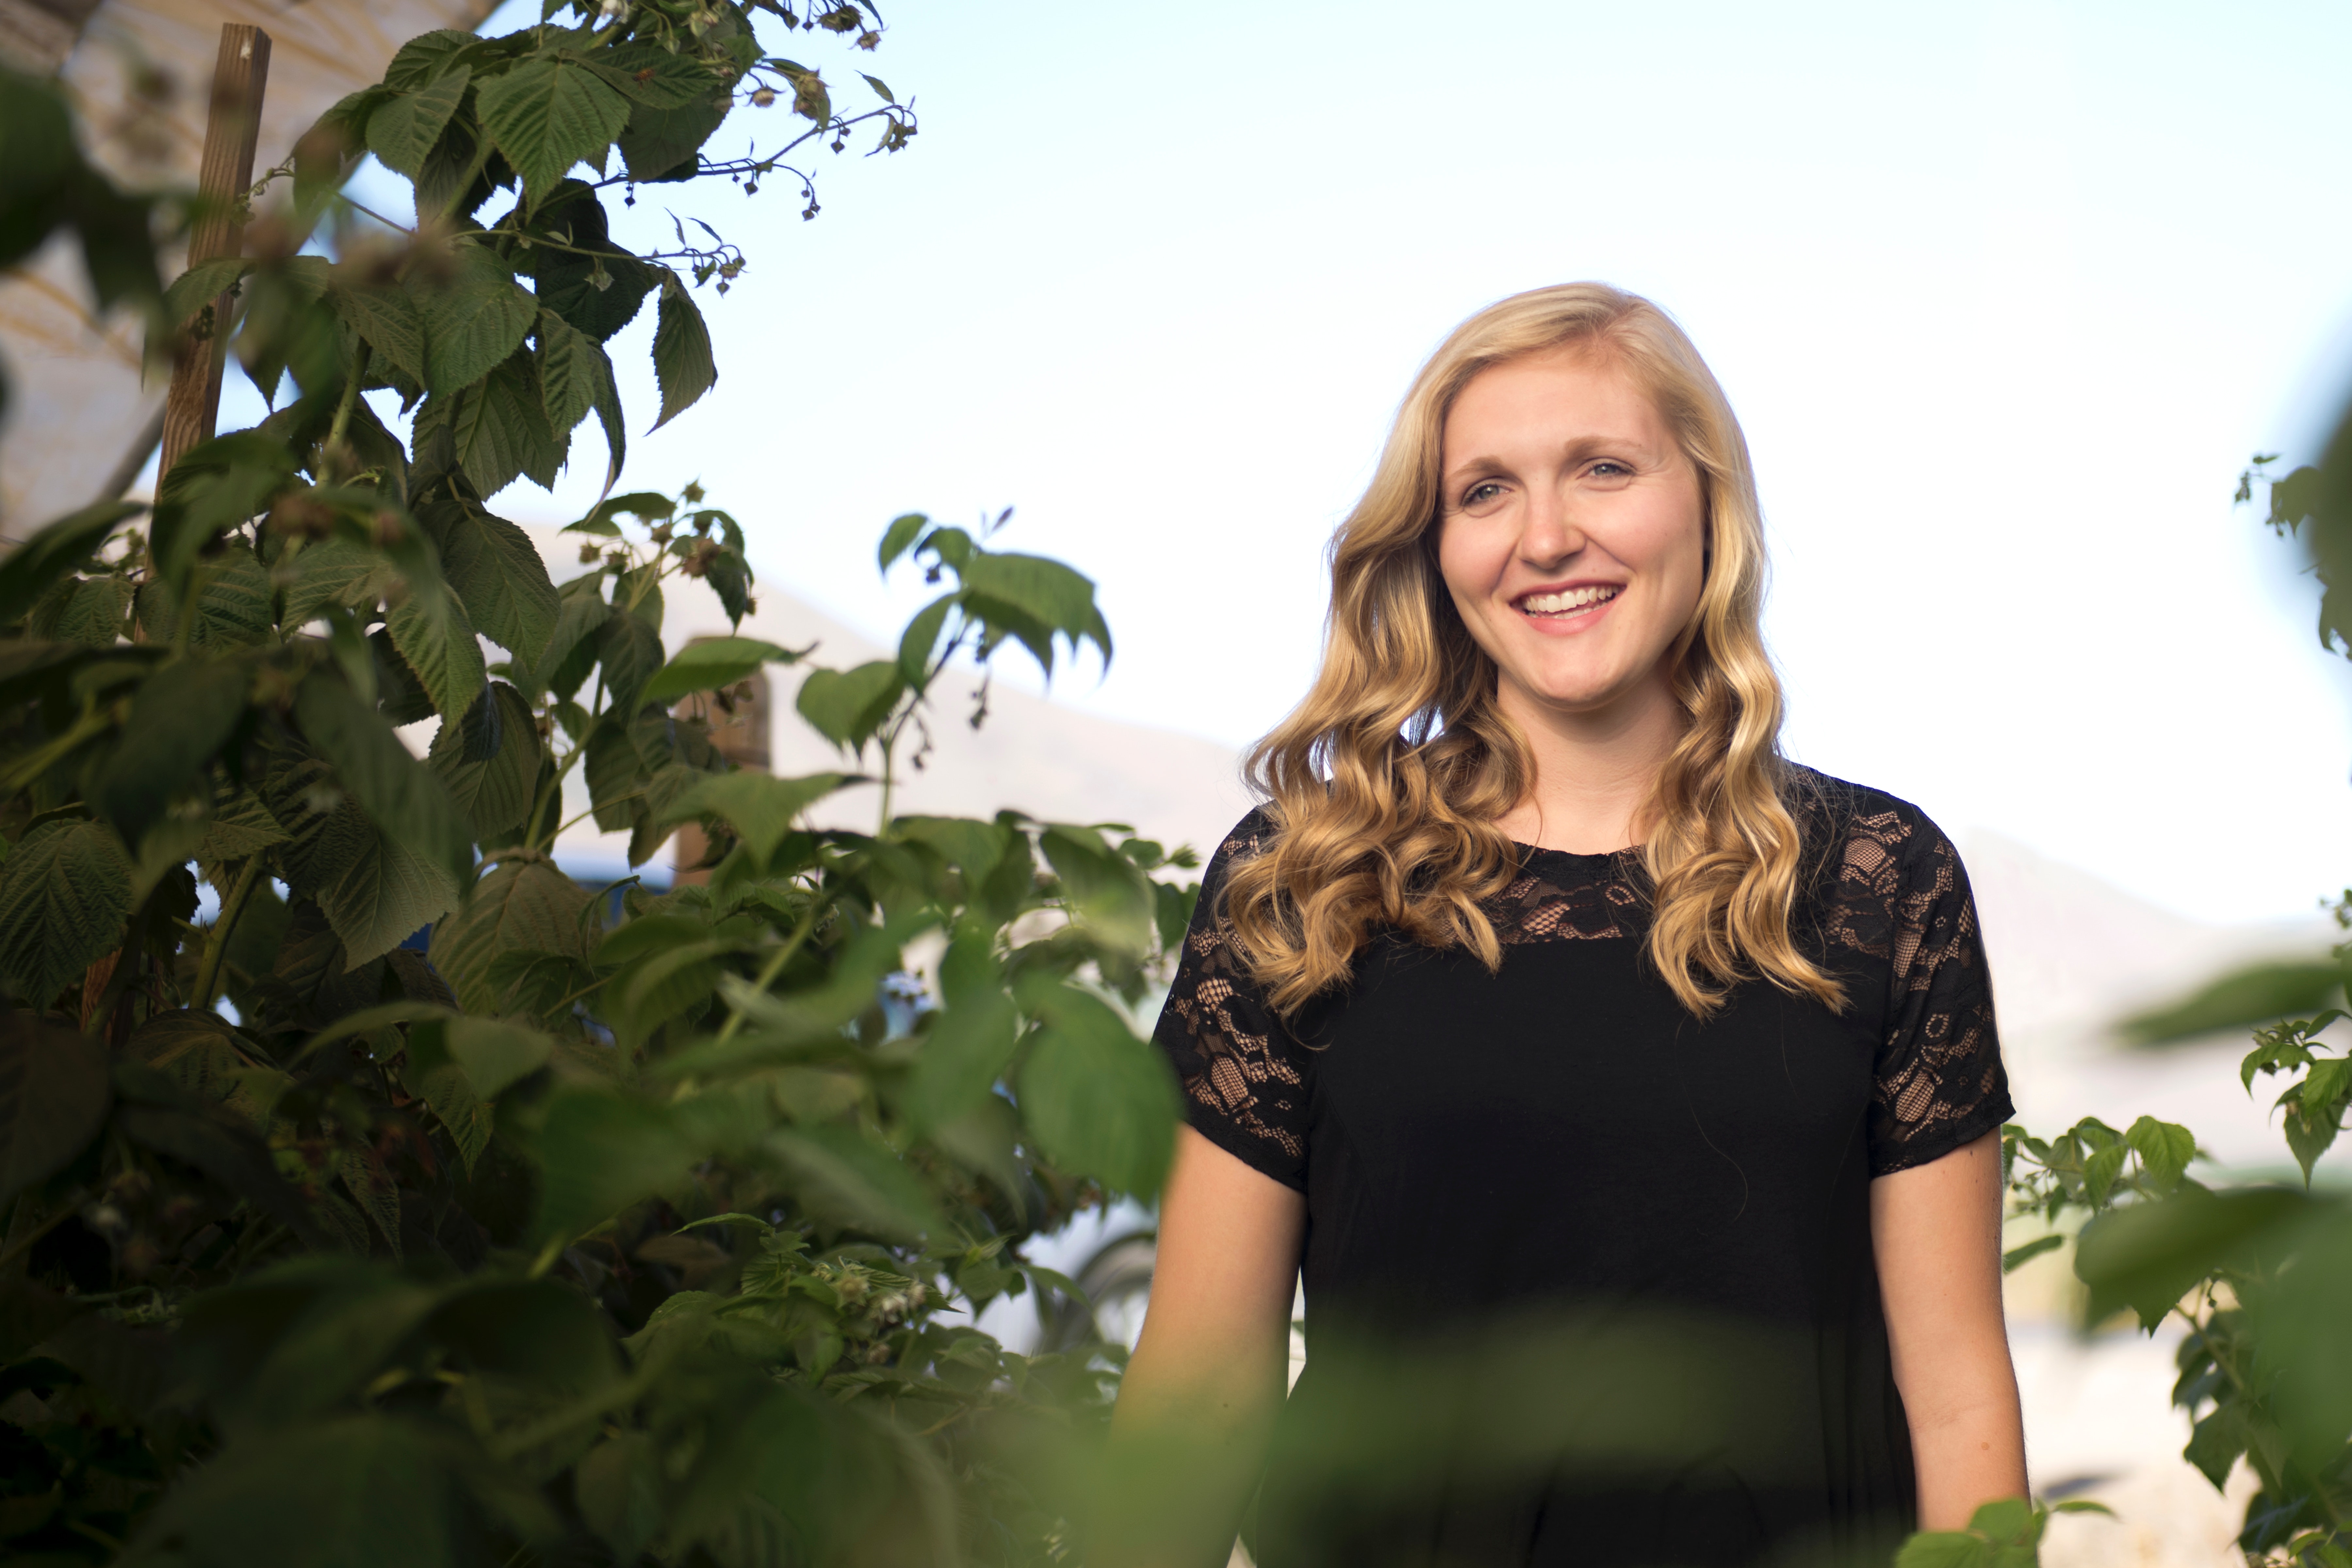
photograph, facial expression, green, leaf, smile, beauty, blond, botany, fun, photography, portrait, plant, tree, photo shoot, happy, adaptation, dress, sunlight, long hair, sitting, brown hair, floral design, flower, fawn, portrait photography